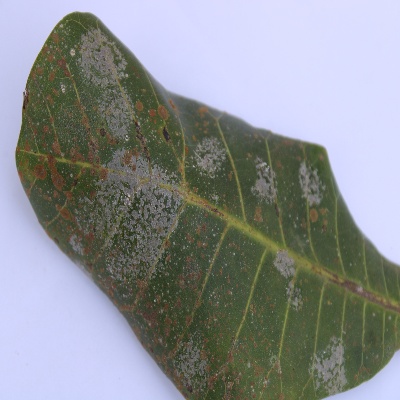
Crop: Cashew
Condition: red rust